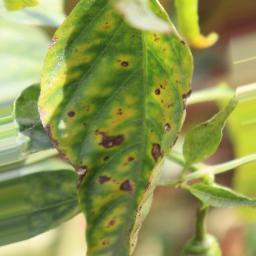
Label: nutritional